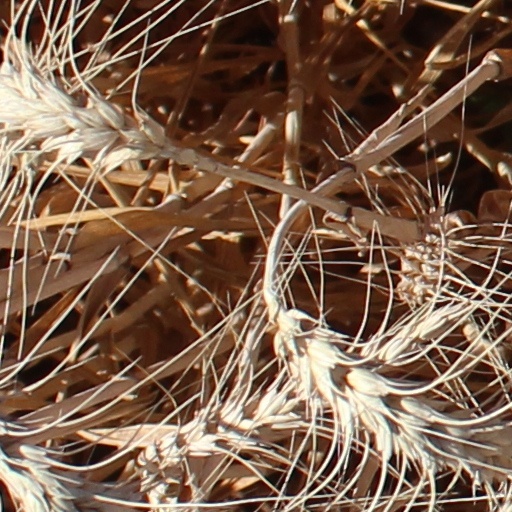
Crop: wheat